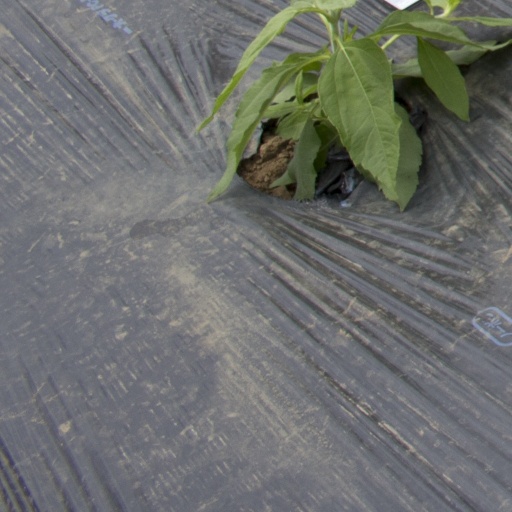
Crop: Jerusalem artichoke